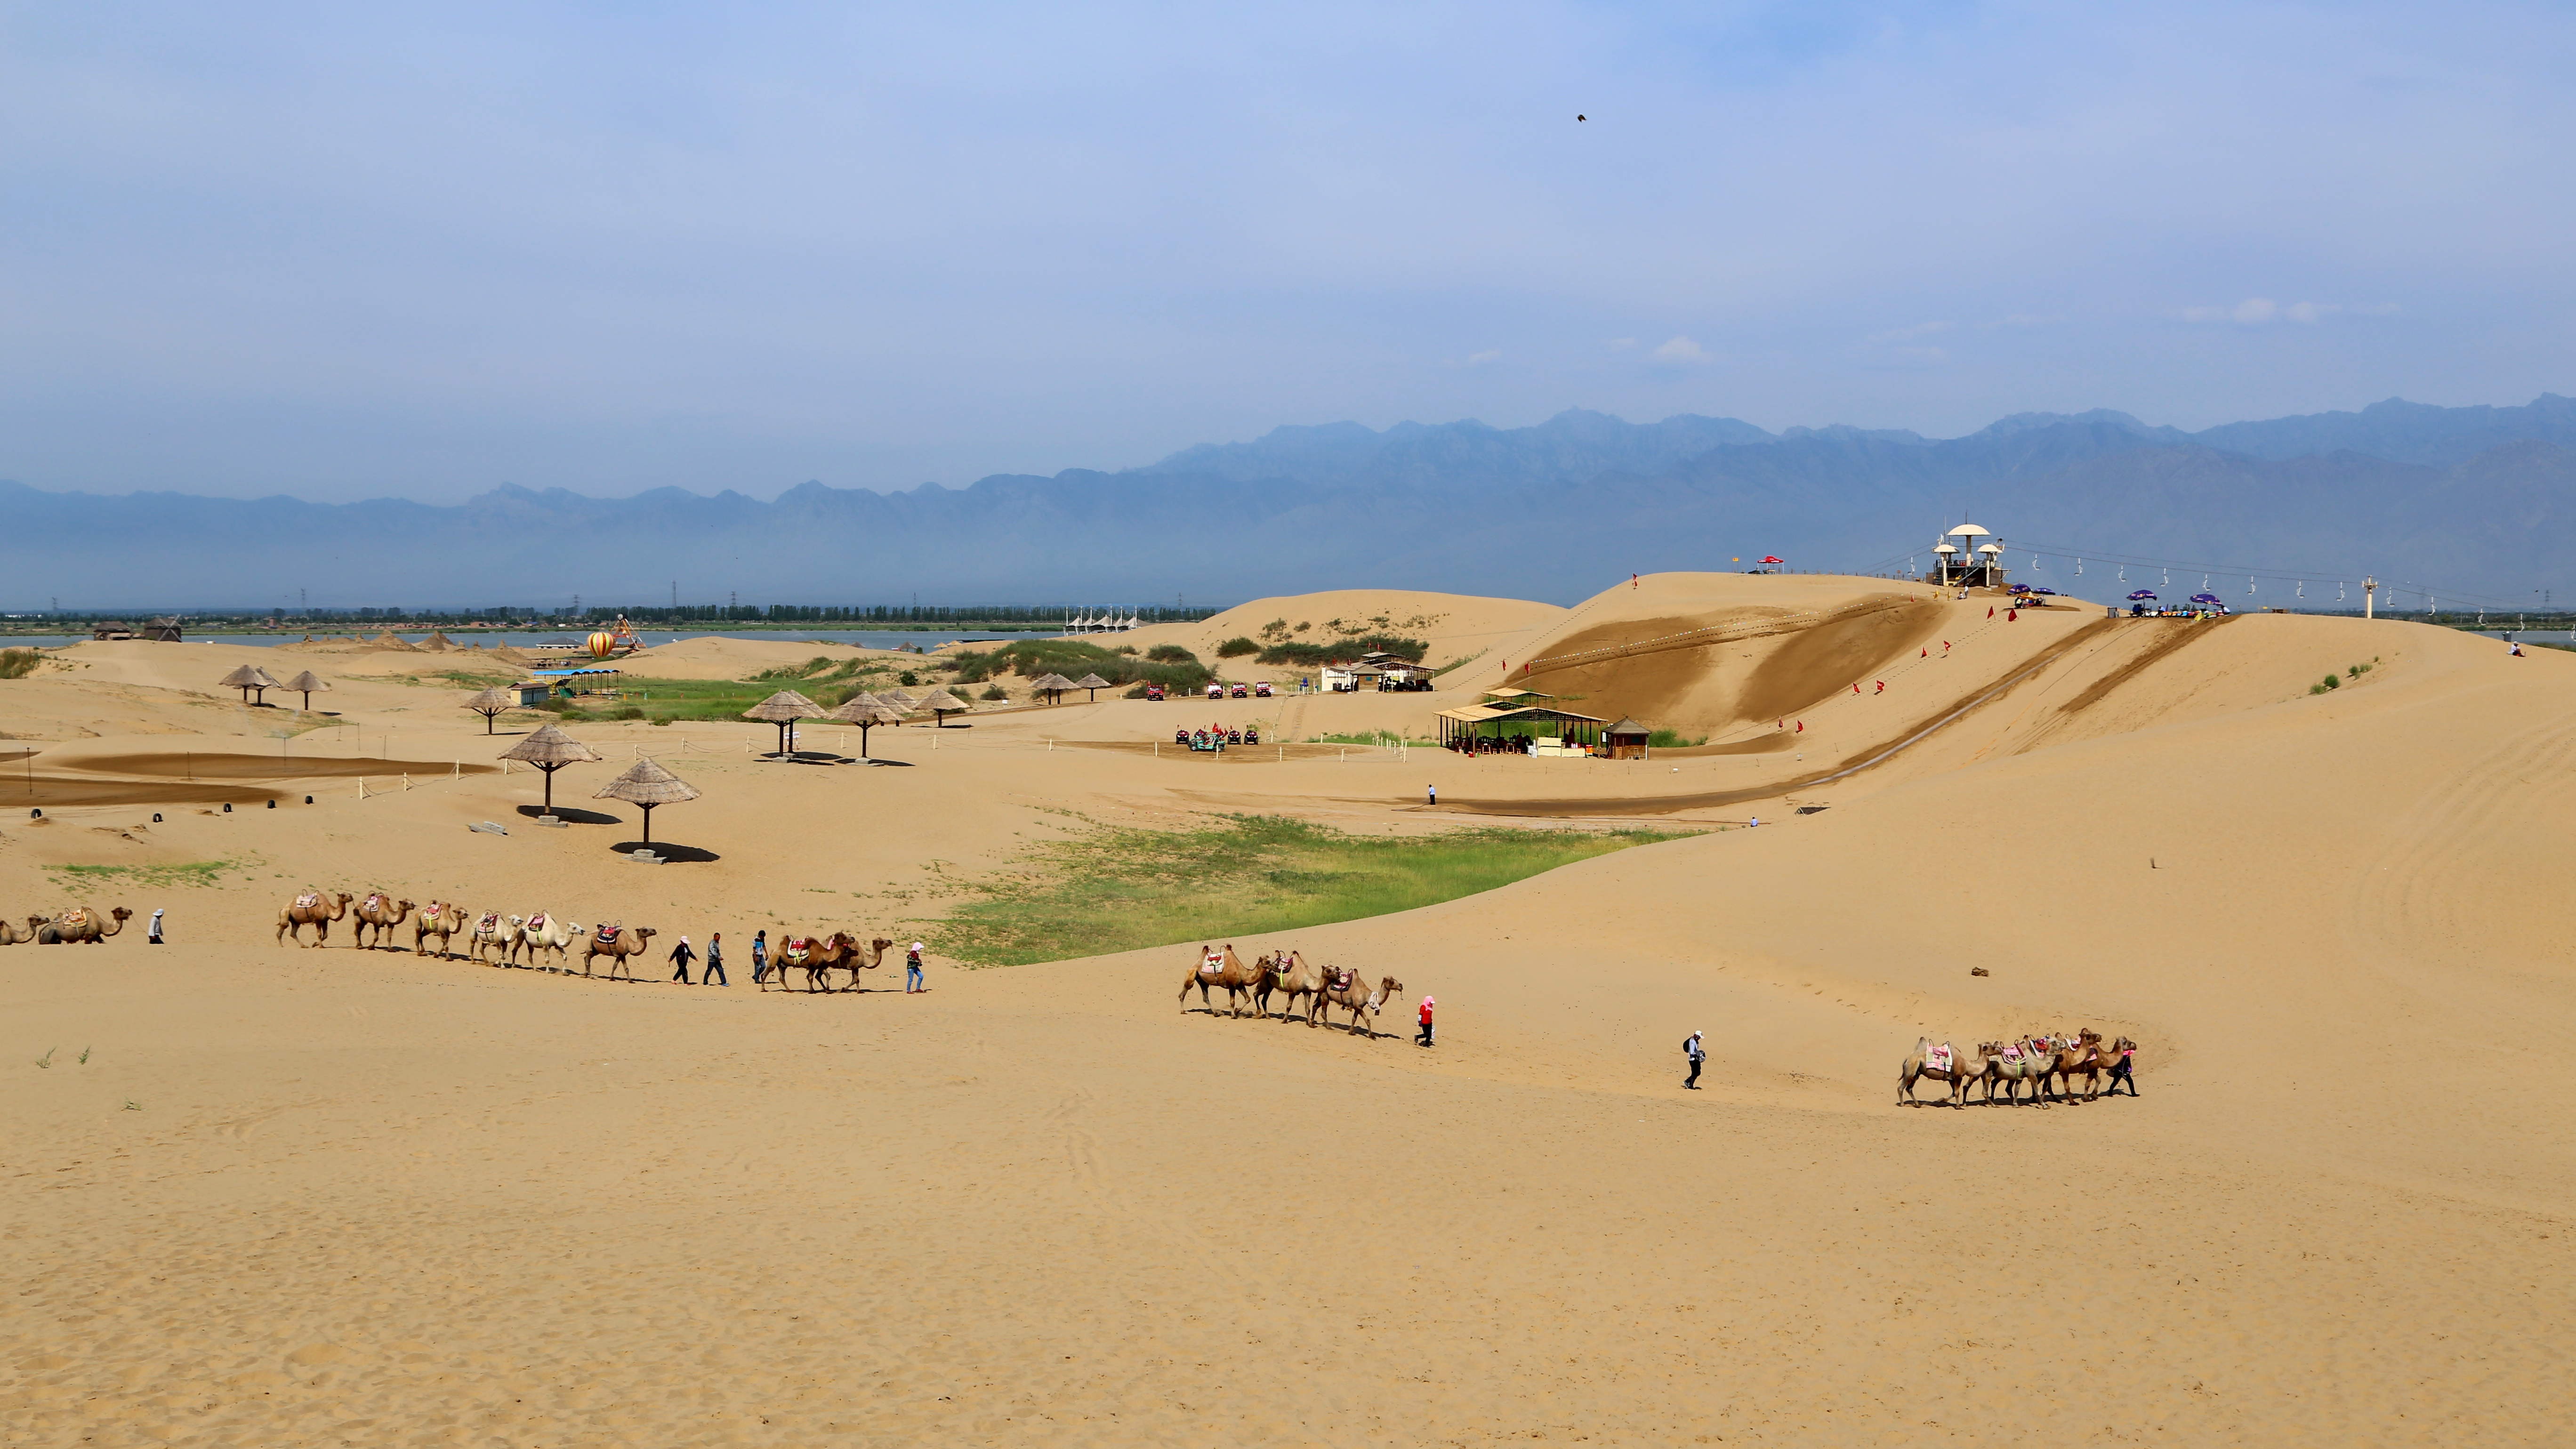
beach, landscape, sea, sand, desert, dune, soil, plain, plateau, habitat, ecosystem, caravan, sahara, wadi, the scenery, landform, erg, sha, natural environment, geographical feature, aeolian landform, sand sea